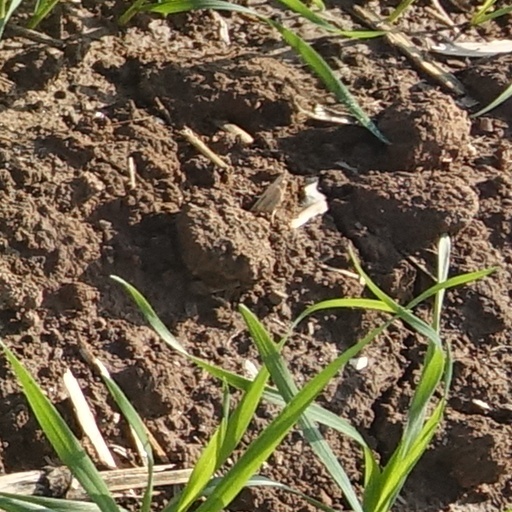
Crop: wheat